Bob B. Soxx & the Blue Jeans

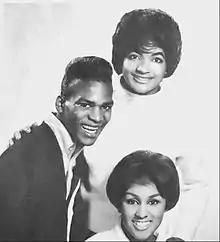
The group in 1962

Bob B. Soxx & the Blue Jeans was an early 1960s vocal group produced by Phil Spector, and was initially conceived as a vehicle for the lead vocals of Bobby Sheen, who took the stage name Bob B. Soxx. The Blue Jeans were backing vocalists Darlene Love and Fanita James, both of whom were also members of the girl group the Blossoms.